Scienter

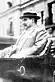
Confidence tricks, such as those done by David Lamar, are a form of fraud. An element of fraud is scienter.

In law, ( in British English, in American English, Law Latin for "knowingly") is a legal term for intent or knowledge of wrongdoing, or reckless disregard for the truth. An offending party then has knowledge of the "wrongness" of an act or event prior to committing it.